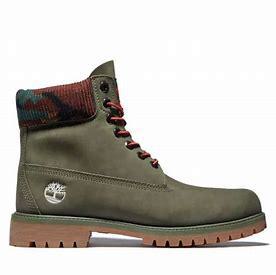
Brand: Timberland
Model: 6 Inch